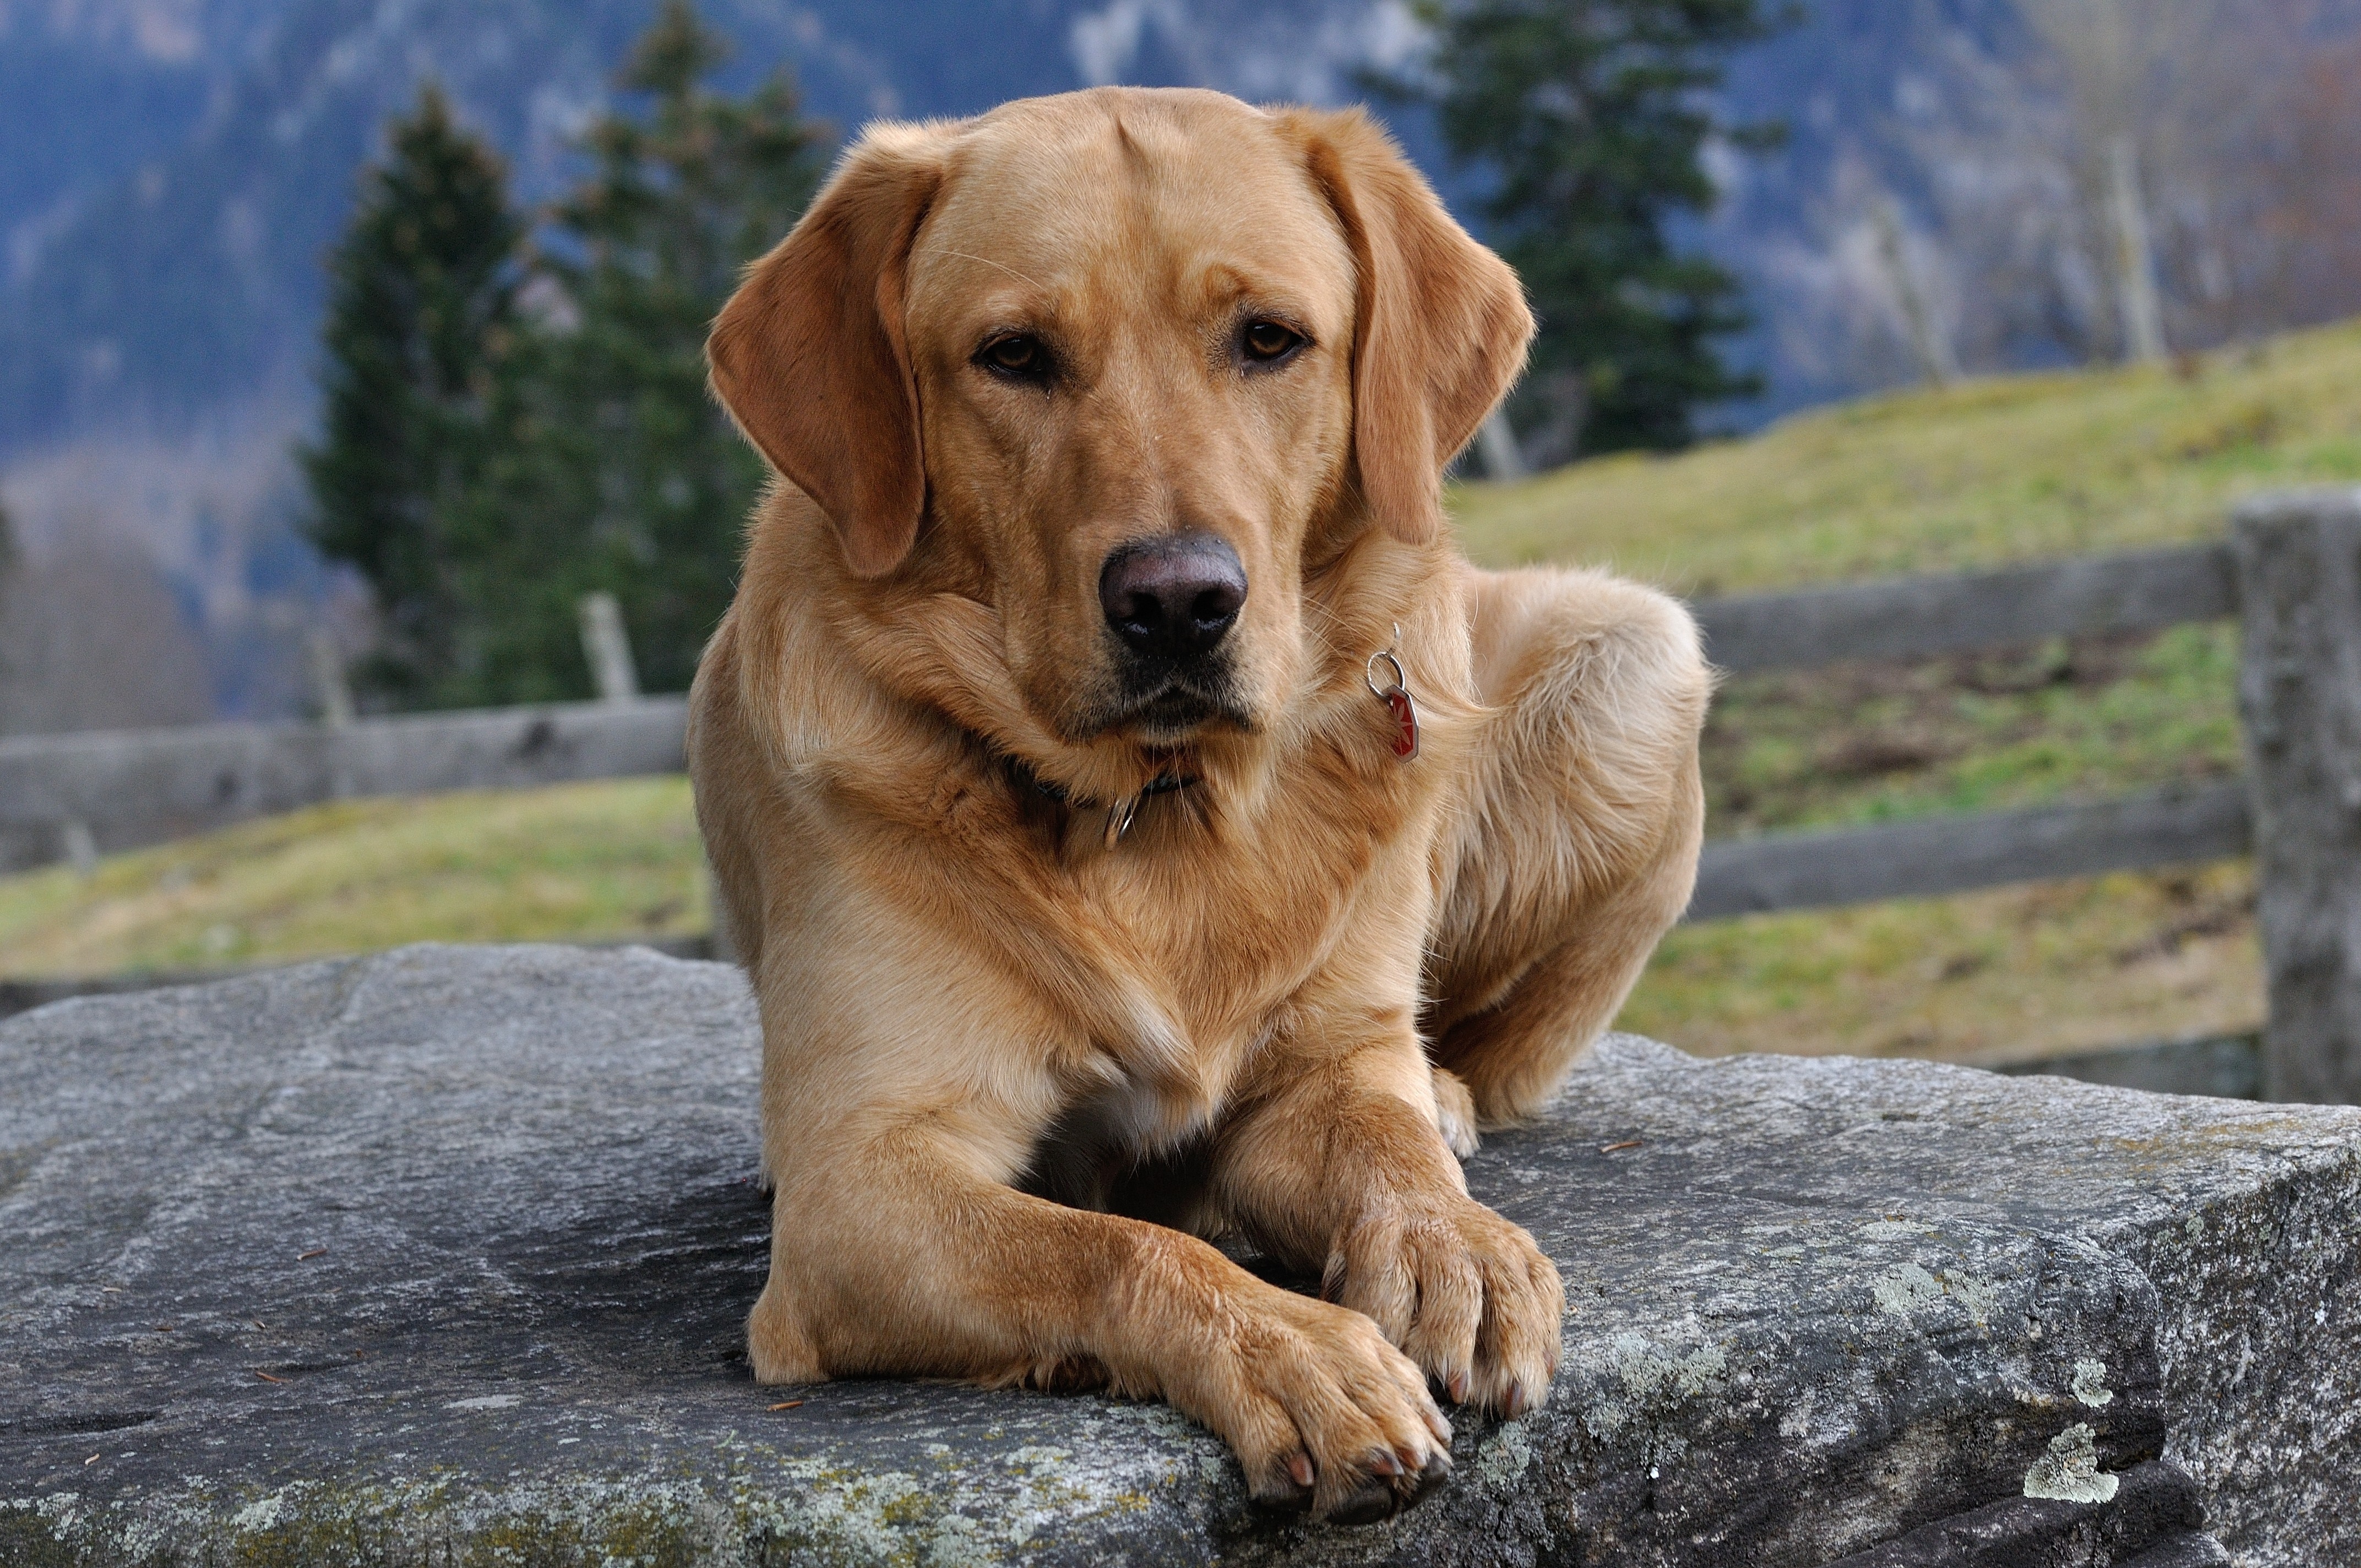
puppy, dog, pet, fur, mammal, golden retriever, vertebrate, labrador retriever, lying, labrador, dog breed, retriever, dog like mammal, nova scotia duck tolling retriever